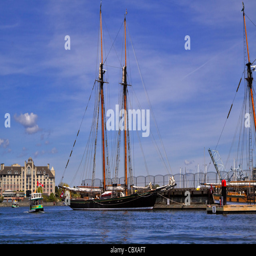
the tall ship is one of ships based